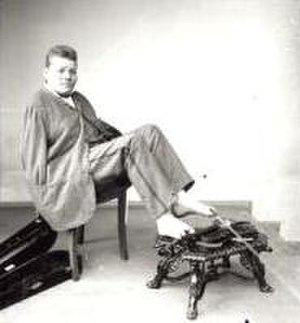
Carl Herman Unthan
Carl Hermann Unthan var en prøjsisk født violinist, som var født uden arme.